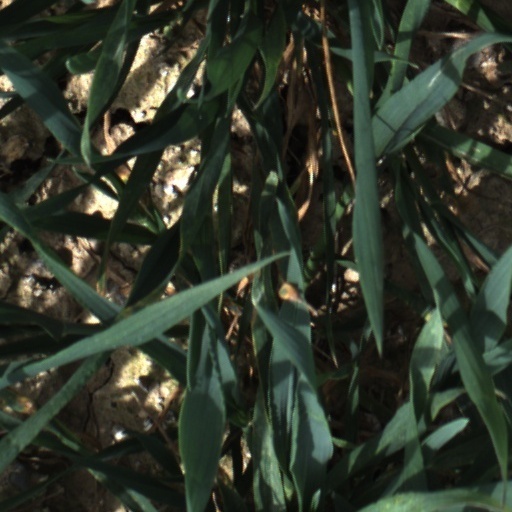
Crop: wheat